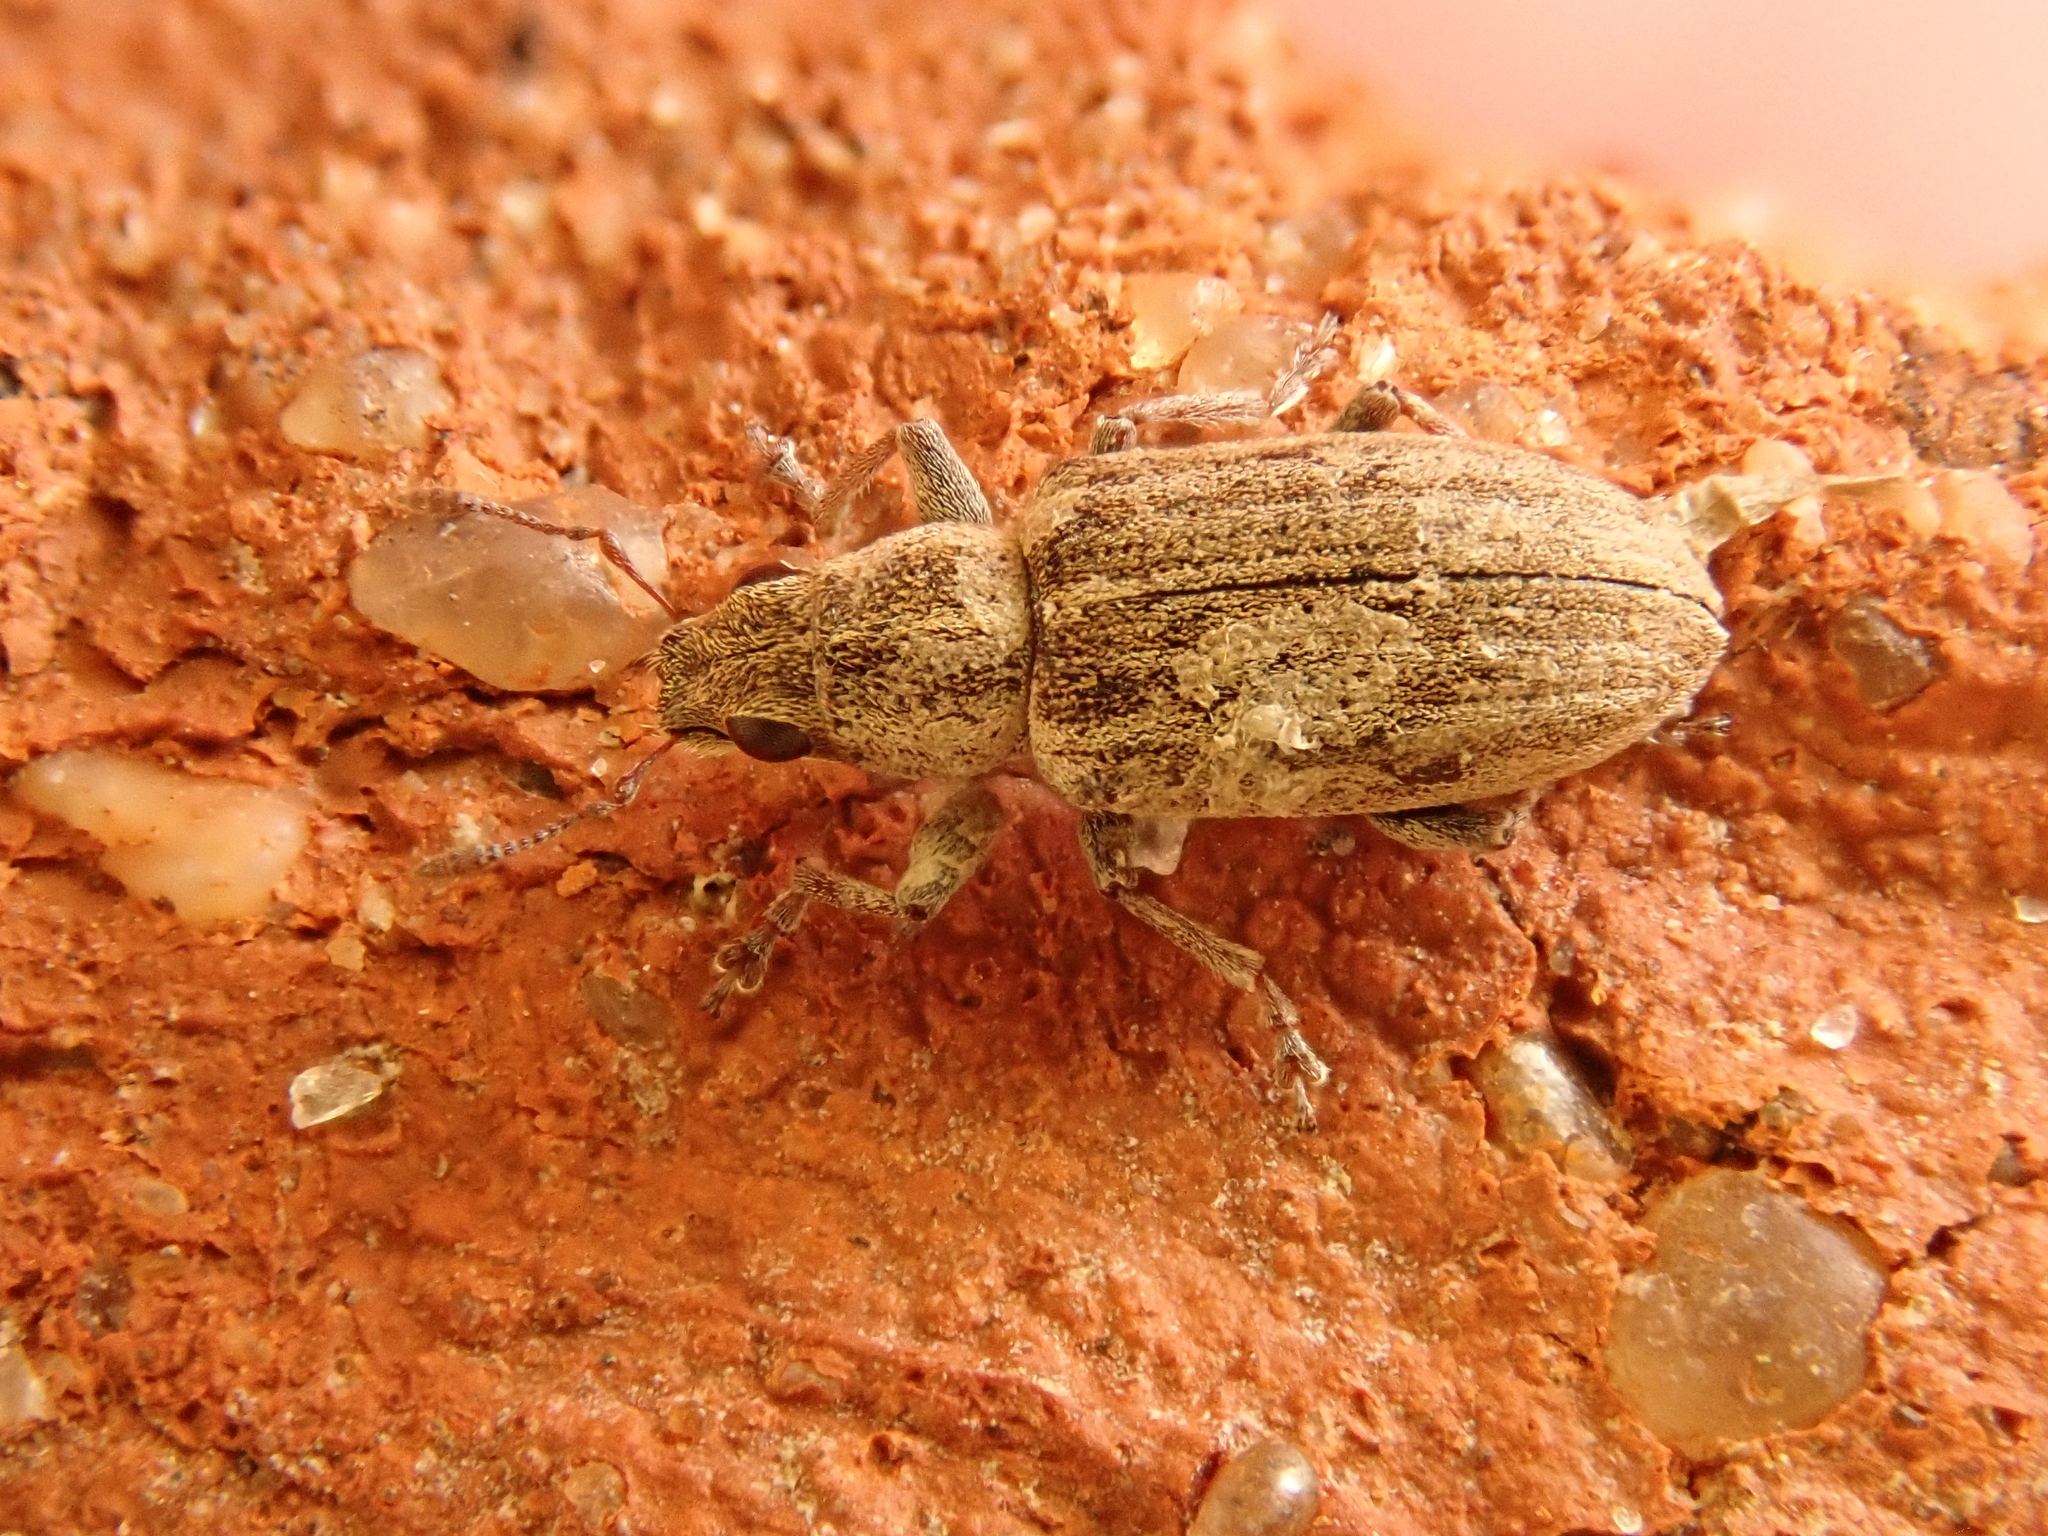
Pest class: pea_leaf_weevil